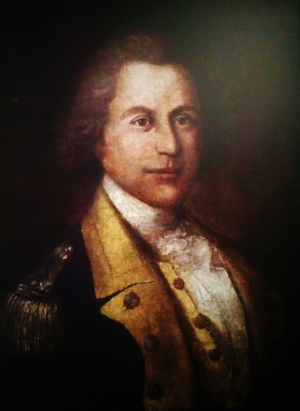
Eugénio dos Santos e Carvalho est né dans la maison des Carvalhos, de la freguesia de Nossa Senhora dos Prazeres, à Aljubarrota en mars 1711 et mort à Lisbonne le 5 août 1760.